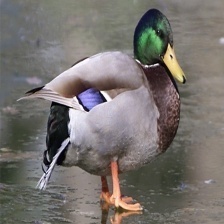
Species: MALLARD DUCK
Scientific name: ANAS PLATYRHYNCHOS
ImageNet parent category: drake